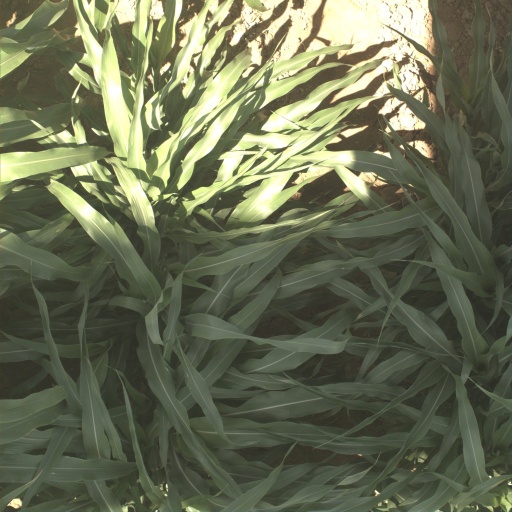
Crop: sorghum